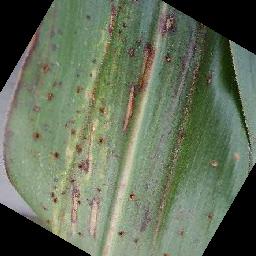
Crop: corn
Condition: (maize)_cercospora_spot_gray_spot